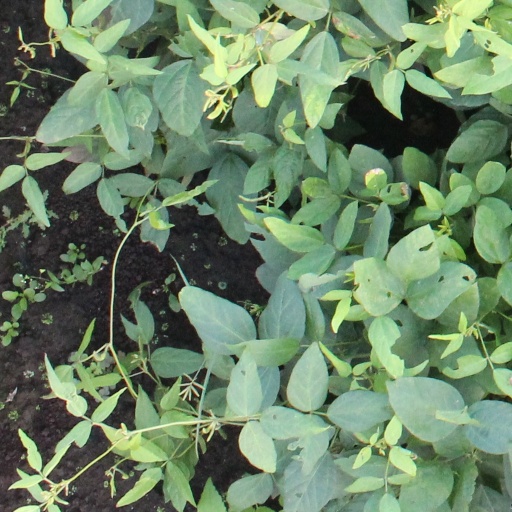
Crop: soybean